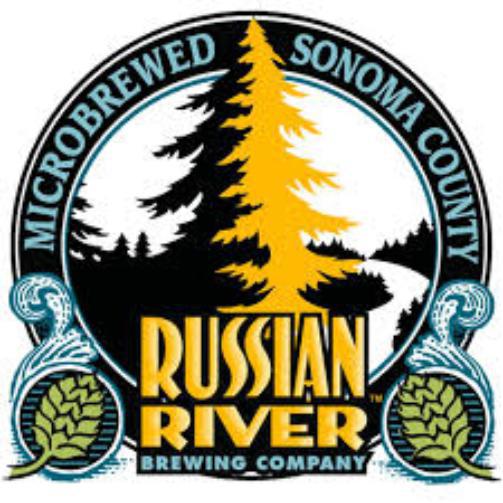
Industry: Food